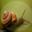
Label: snail